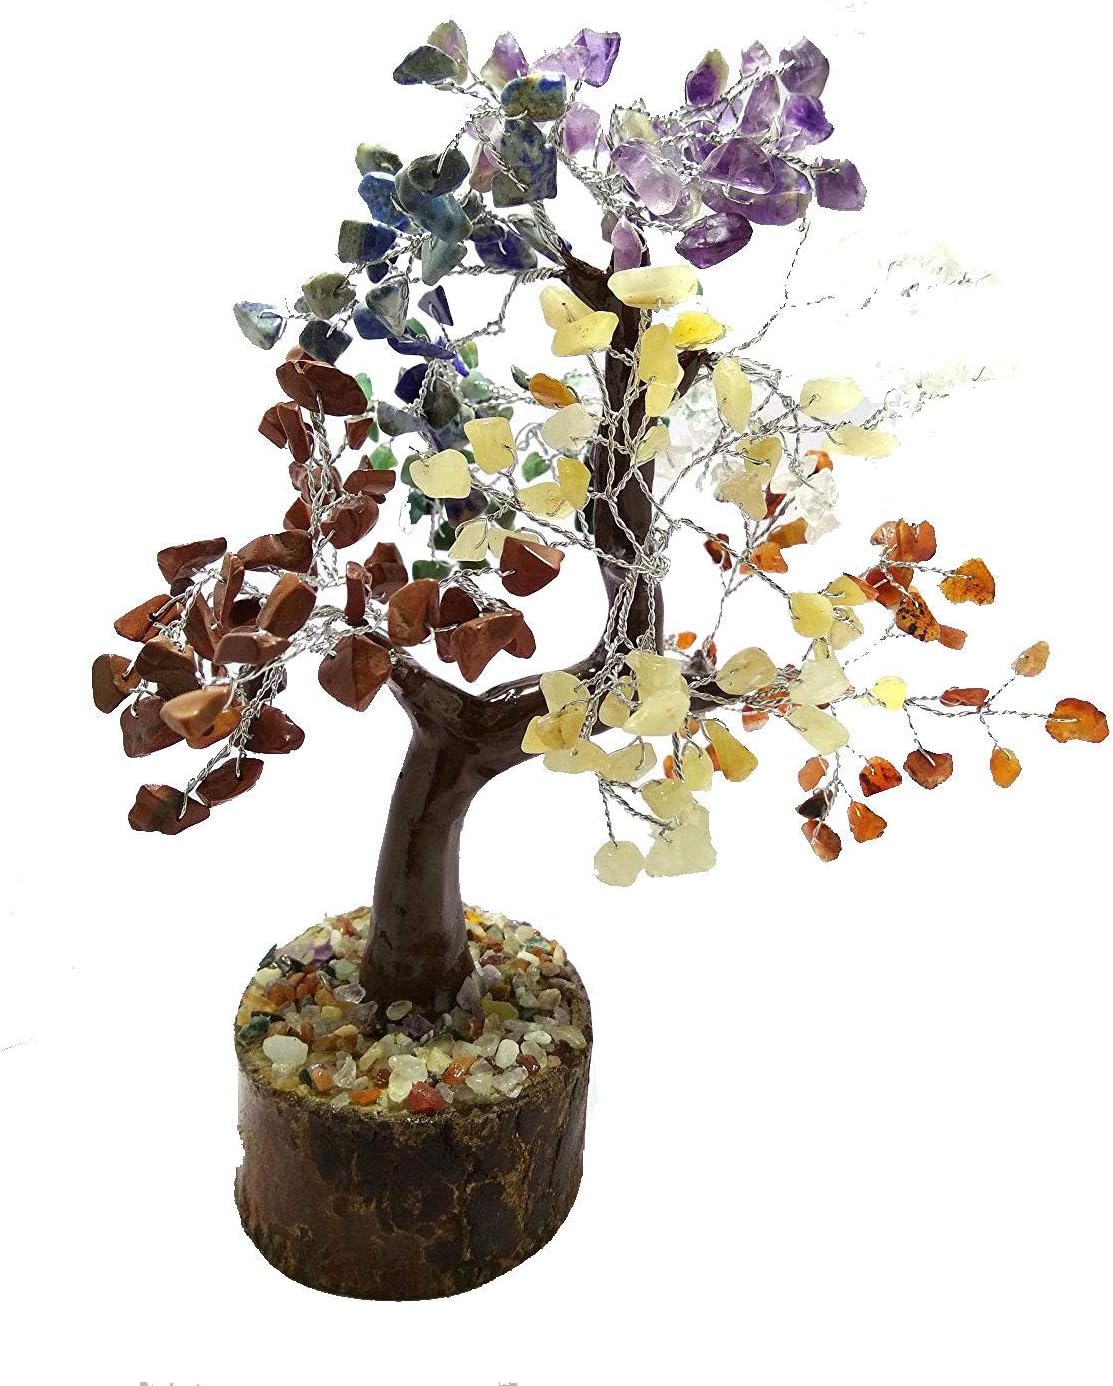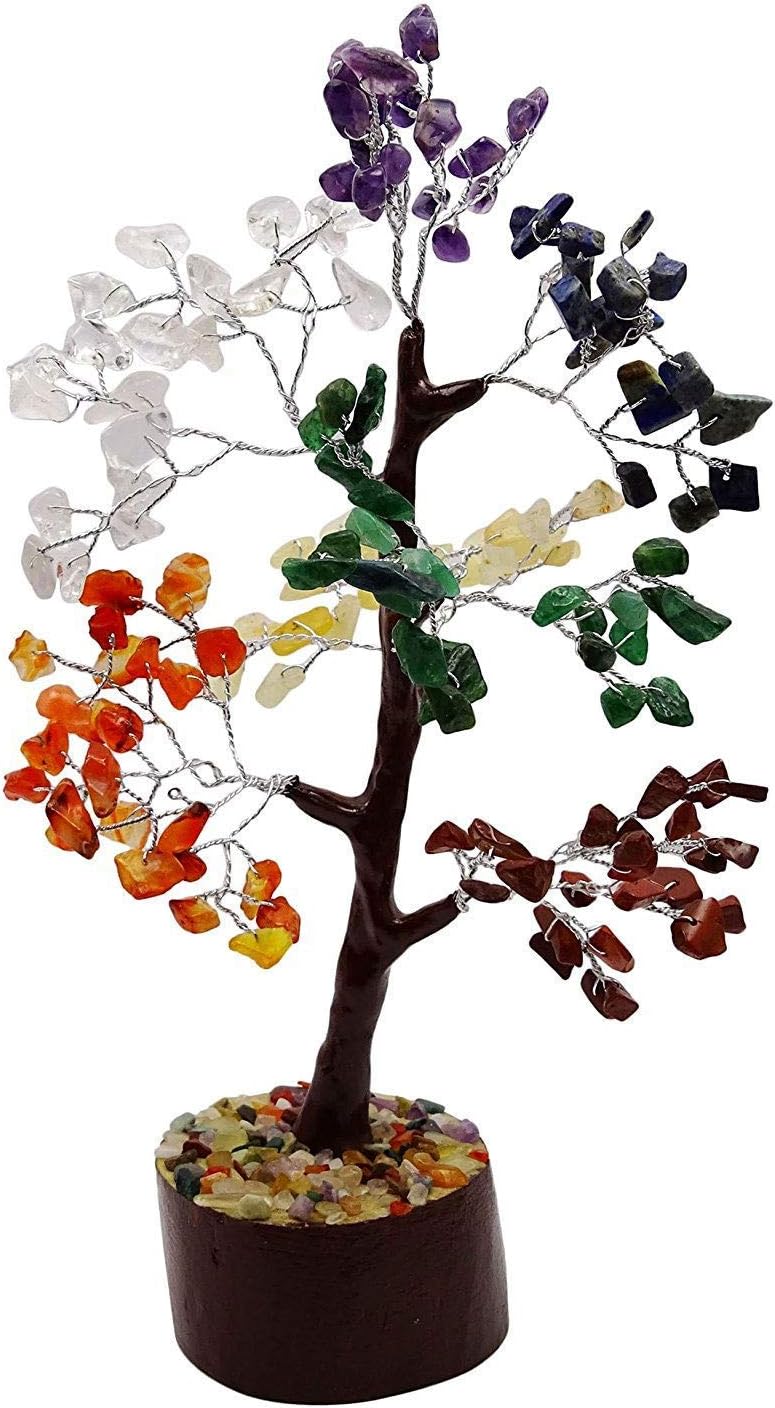
Odishabazaar Feng Shui Crystal Gem Tree for Chakra Healing (obt-17)
Category: Amazon Home
Feng Shui Colourful Semi Precious Gemstones Tumble Tree is a good luck charm and helps to attract Wealth and Fortune. This Positive energy Gem Tree looks divine and can become a part of living room, office or your entrance hall.
Features: Crystal Gem Tree for Chakra Healing | Size:15x15x49 cm | Color as per photo